François Tajan

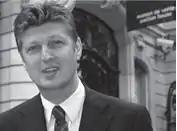

The son of auctioneer Jacques Tajan, François obtained degrees in law and art history. He then earned his diploma as an auctioneer in 1997. After a stint in cinema, Tajan joined his father in the world of auctions. He was an associate auctioneer in 1998, and became President of Tajan in 2001. In 2005, he left Tajan and joined Artcurial Briest Le Fur Poulain Tajan auction house, which became Artcurial in 2015 with Tajan as co-president. On 1 November 2015, Tajan became deputy president.